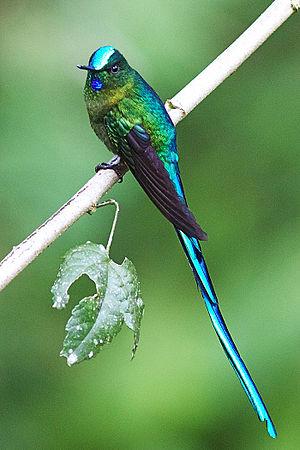
Les Andes tropicales forment un ensemble biogéographique dans le nord-ouest de l'Amérique du Sud défini par Conservation International comme un point chaud de biodiversité.